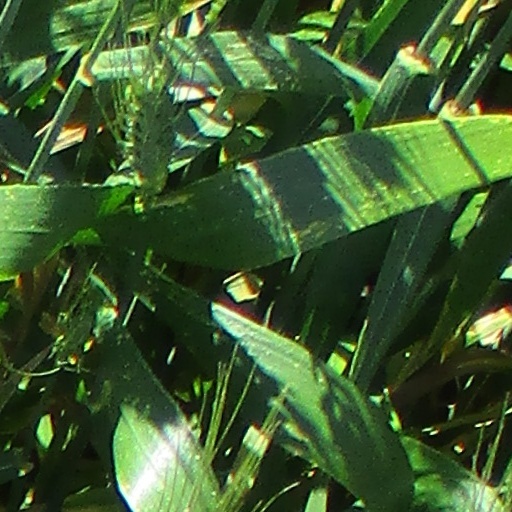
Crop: wheat